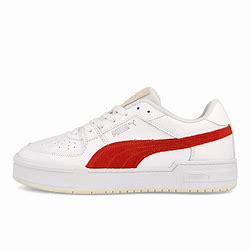
Brand: Puma
Model: Ca Pro